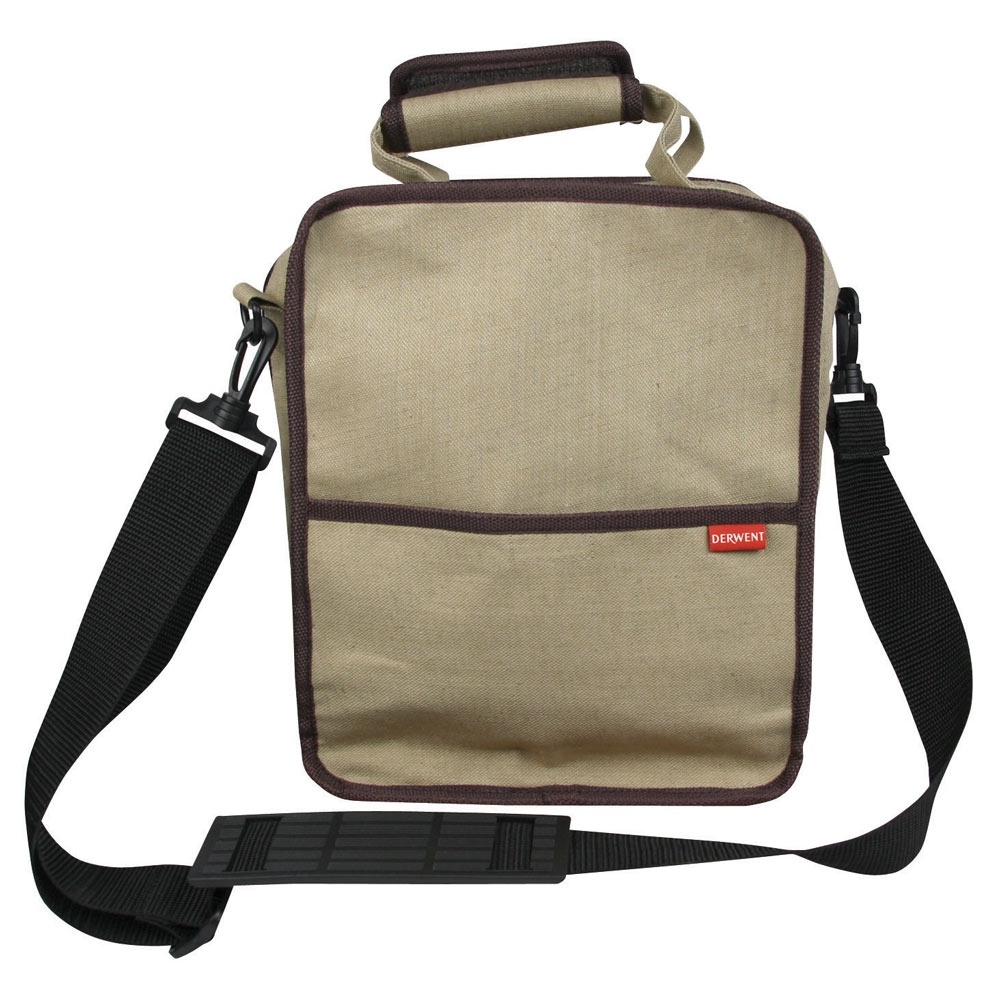
Derwent - Carry All
Derwent Carry All The ultimate pencil storage solution. Stores up to 132 pencils plus a range of drawing accessories and an A5 sketchbook. It features 3 easy-access ‘pencil leaves’ that hold up to 44 individual pencils held in place by a wide elastic strap. The leaves are easily removable and there is a mesh pocket at one end for holding drawing accessories and a strap to keep your sketchbook in place. Just 225mm x 275mm x 130mm it comes complete with a detachable shoulder strap, two robust carrying handles and a handy external pocket.. Contents not included..
Brand: Derwent
Category: Arts & Entertainment > Hobbies & Creative Arts > Arts & Crafts > Craft Organization